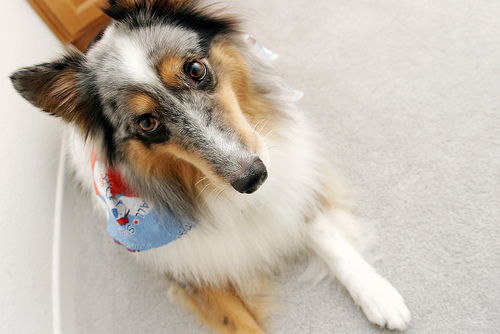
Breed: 274-n000110-Shetland_sheepdog